Trabocchi Coast

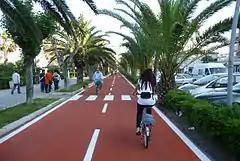
Cicle track, Alba Adriatica (Teramo)

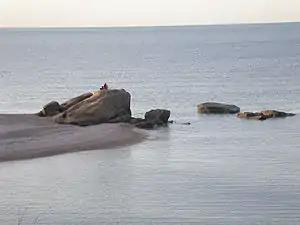
Le Morge beach

The municipalities that compose it are part of the province of Chieti and are as follows: